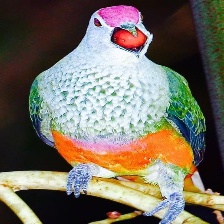
Species: SCARLET CROWNED FRUIT DOVE
Scientific name: PTILINOPUS INSULARIS